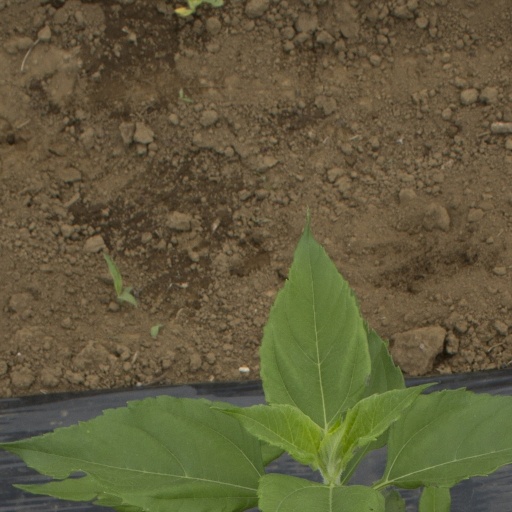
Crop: Jerusalem artichoke